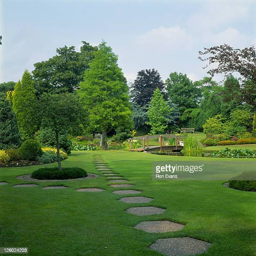
large spacious lawn with a stepping stone path leading to a bridge over a small pond , july